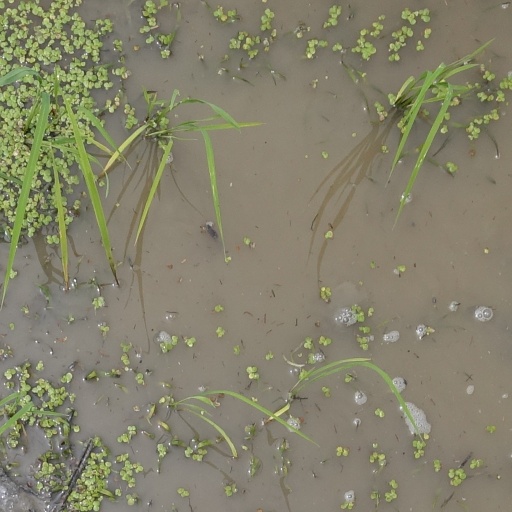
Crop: rice